Veerasamy

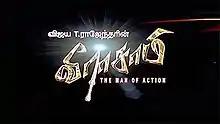
Title card

Veerasamy is a 2007 Indian Tamil-language masala film written, produced, scored and directed by Vijaya T. Rajender who also stars alongside Mumtaj and Meghna Naidu.